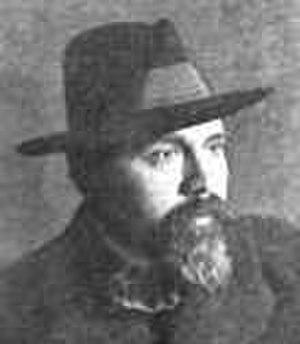
Constantinos Maleas est un peintre grec né à Constantinople en 1879 et décédé à Athènes en 1928. Peintre post-impressionniste, il est considéré, avec Constantinos Parthenis, comme le père de l'art moderne grec.